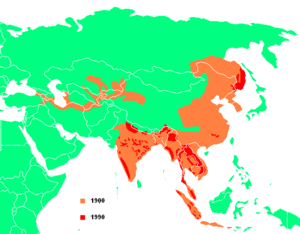
Tiger
Tigerens udbredelse i 1900 og 1990
Tigerens udbredelse i 1900 og 1990
Tigeren er den største katteart med en total kropslængde på op til 3,22 meter og i ekstreme tilfælde med en vægt på op til 388.7 kilo i naturen. Det mest genkendelige træk ved tigeren er pelsen med mørke tværstriber på orange bund. Tigre er topprædatorer, der især lever af hovdyr såsom hjorte og skedehornede. De er territoriale og jager generelt alene, men kan undertiden være sociale og kræver som regel sammenhængende områder, der tilgodeser deres byttedyr. Dette, sammen med det faktum, at de er naturligt hjemmehørende i nogle af de tættest befolkede dele af verden, har medført betydelige konflikter med mennesker. I det sydlige Bangladesh blev mindst 100 personer dræbt af tigre årligt frem til år 2004.